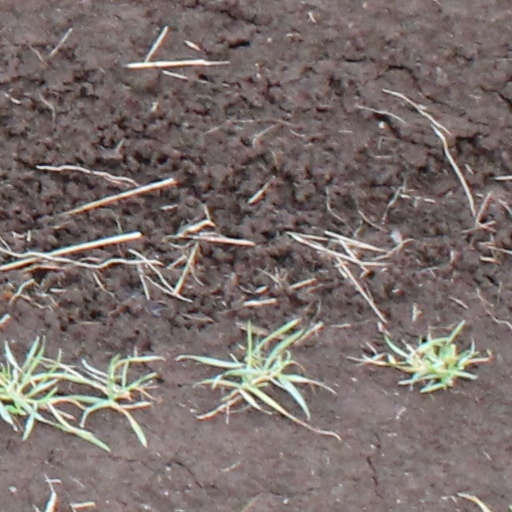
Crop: wheat